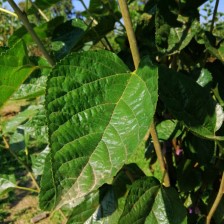
Variety: BlackOodTurkey